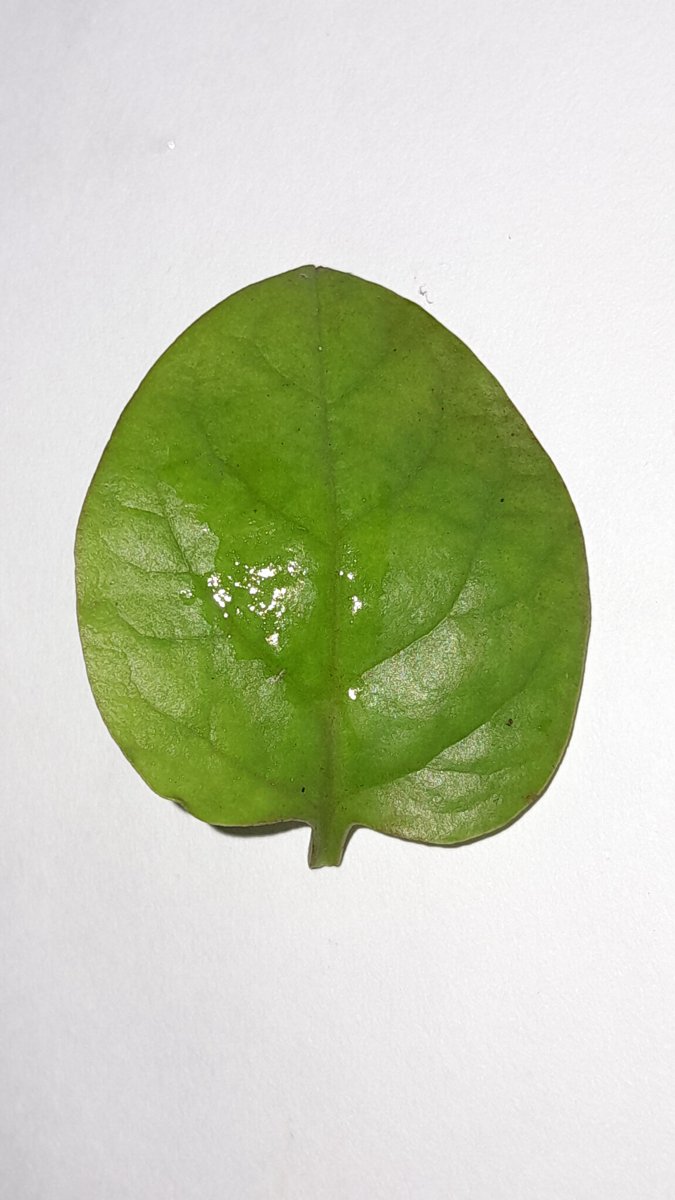
Label: Healthy-Leaf